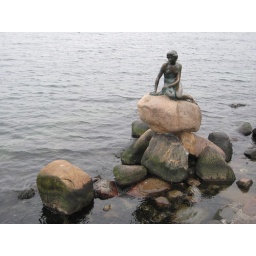
Naked Danish girl by water